Wilmington massacre

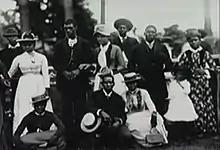
African Americans in Wilmington, 1898

With the help of patronage and equitable hiring practices, a few black people also held some of the most prominent business and leadership roles in the city, such as carpenter and school founder Frederick C. Sadgwar. Thomas C. Miller was one of the city's three real estate agents and auctioneers, and was also the only pawnbroker in the city, with many whites known to be indebted to him. In 1897, following the election of Republican President William McKinley, John C. Dancy was appointed to replace a prominent white Democrat as the U.S. collector of customs at the Port of Wilmington, at a salary of nearly . The editor of the "Wilmington Messenger" often disparaged him by referring to Dancy as "Sambo of the Customs House". Black professionals increasingly supported each other. For example, of the more than 2,000 black professionals in North Carolina at the time, more than 95 percent were clergy or teachers, professions where they were not shut out from competing, unlike doctors and lawyers.